George Mackay Brown

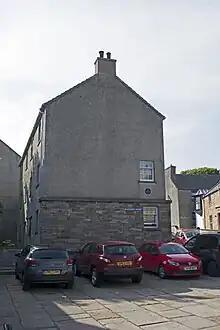
House at 3 Mayburn Court in Stromness where Brown lived between 1968 and 1996

After a period of unemployment and rejection of a volume of his poetry by the Hogarth Press, Brown did a postgraduate study on Gerard Manley Hopkins, although such work was not to his taste. This provided some occupation and income until 1964, when a volume of poetry, "The Year of the Whale", was accepted.